France at the FIFA World Cup

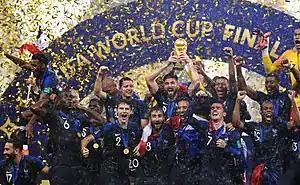
The French team celebrates their 2018 FIFA World Cup win in Russia after defeating Croatia 4–2 in the final.

This is a record of France's results at the FIFA World Cup. France was one of the four European teams that participated at the inaugural World Cup in 1930 and have appeared in 16 FIFA World Cups, tied for the sixth most of any country.